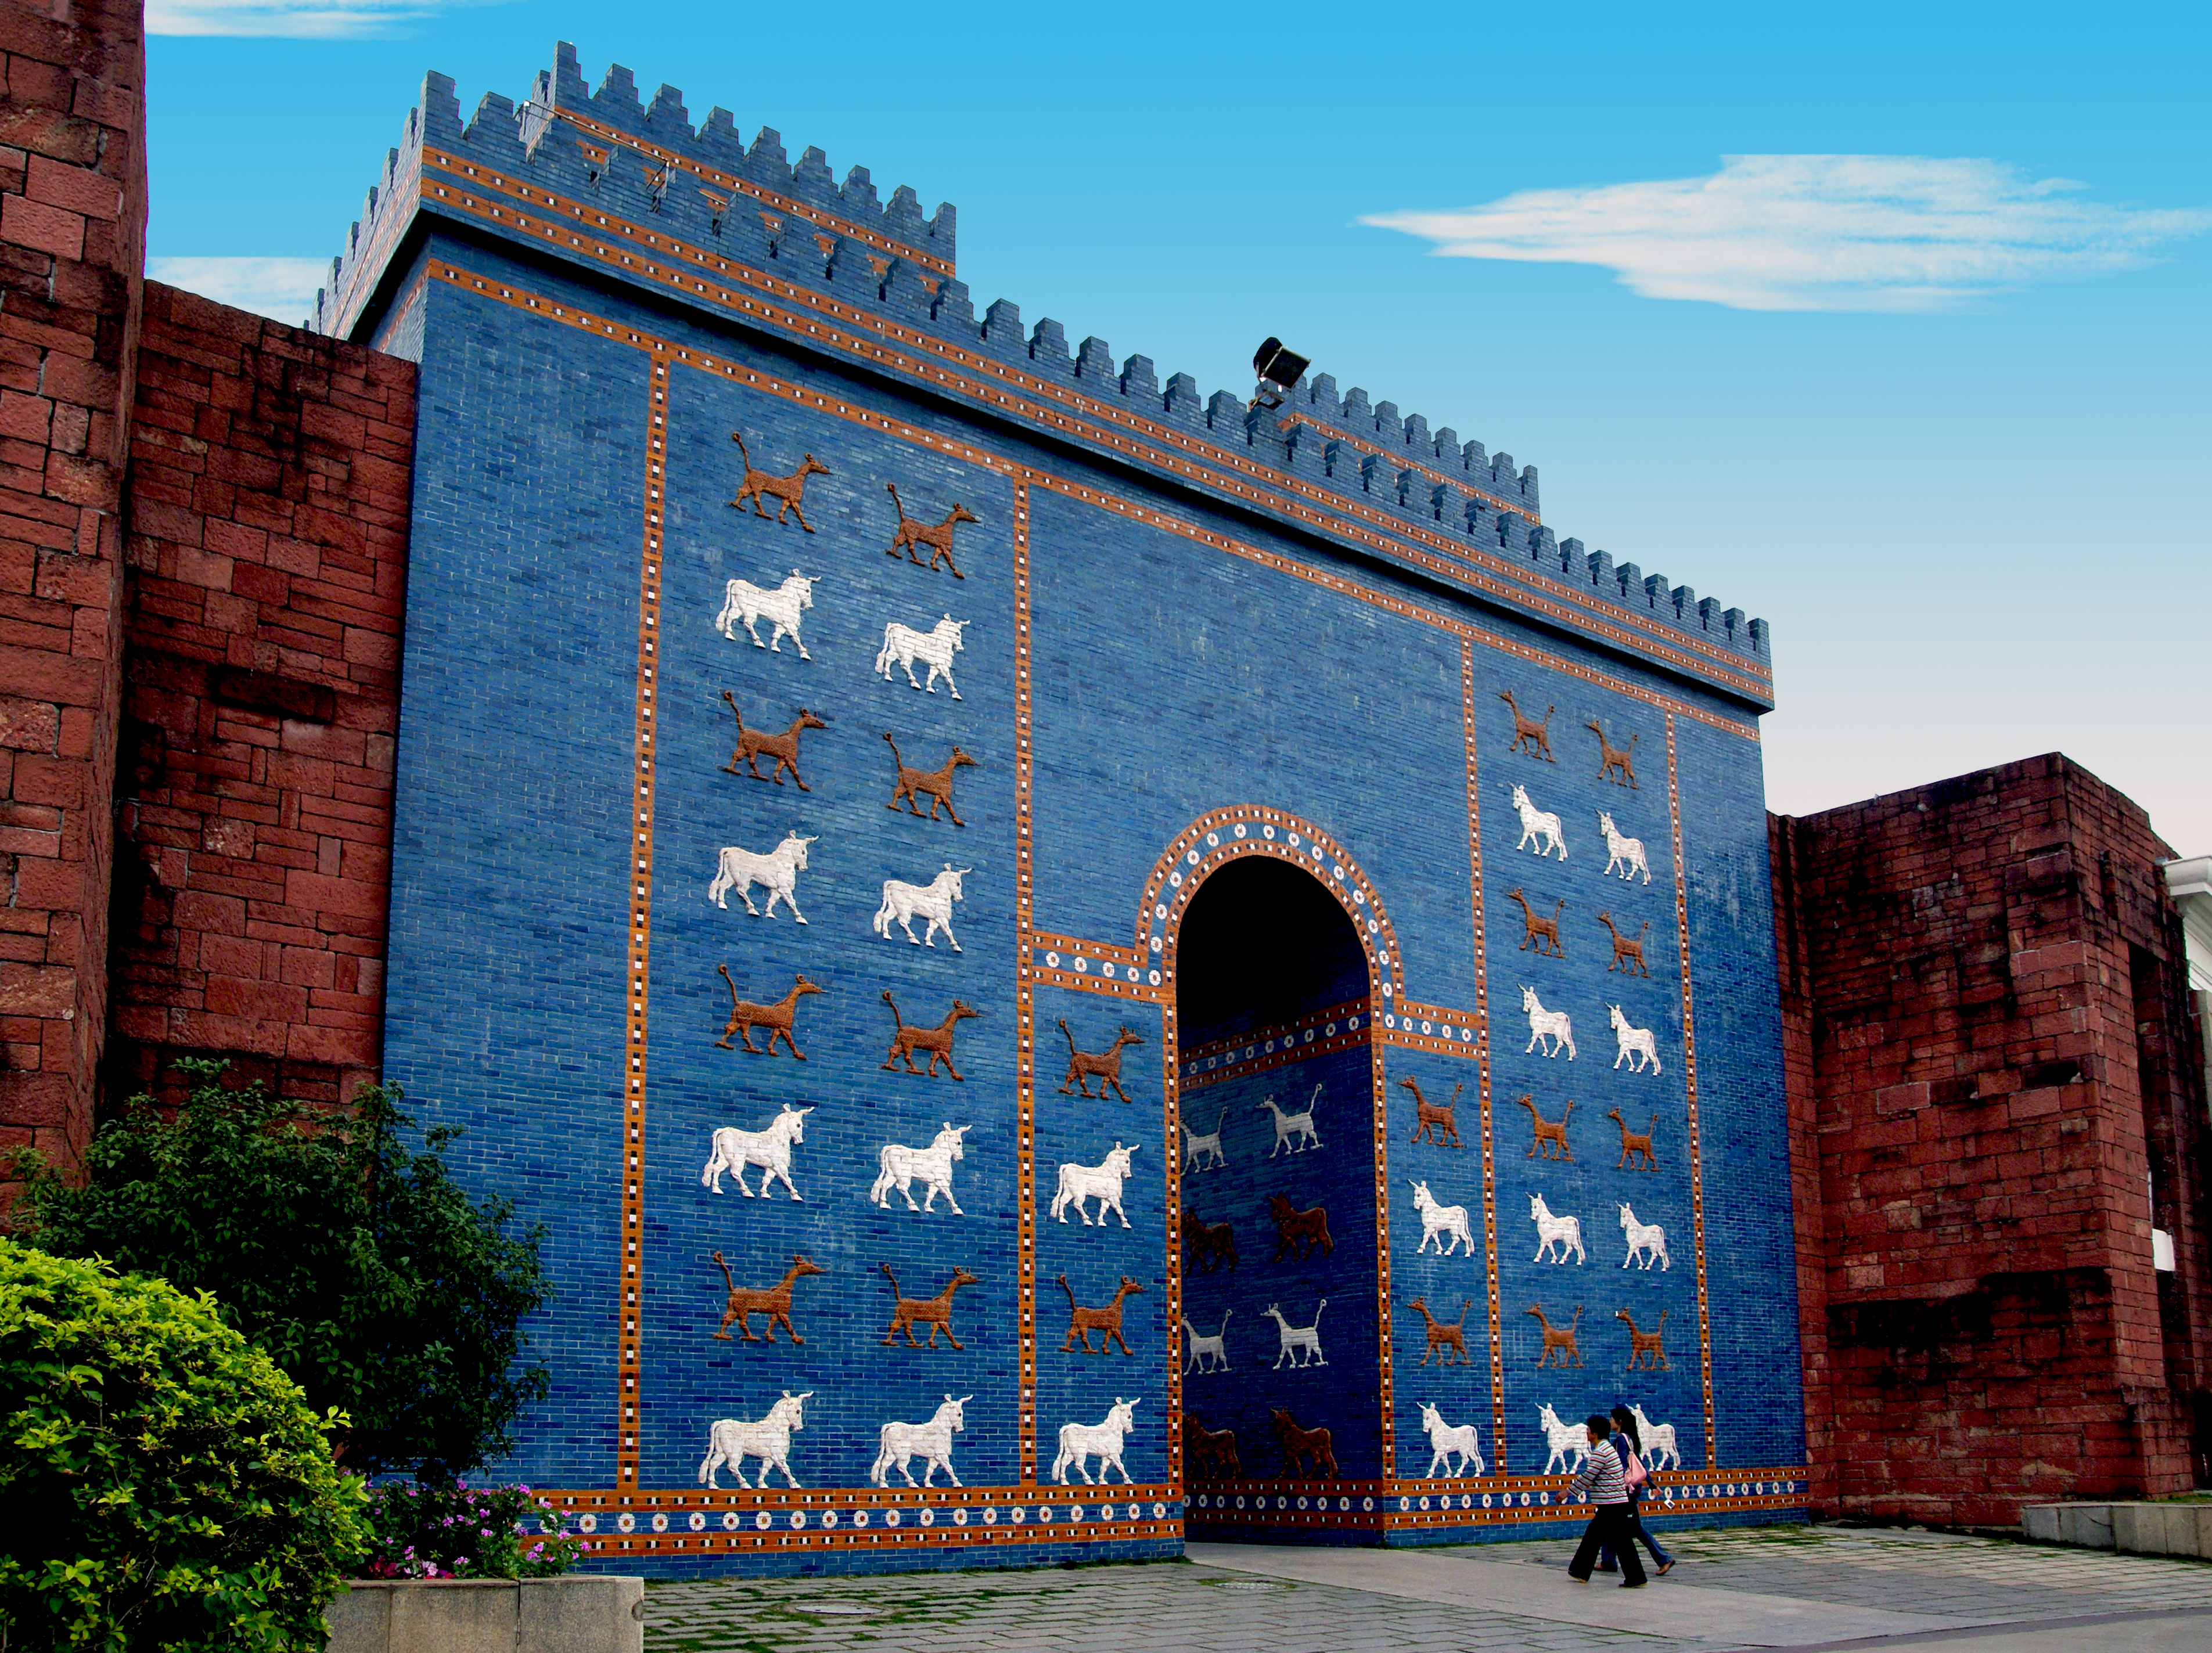
architecture, town, building, wall, arch, landmark, facade, blue, tourism, publicdomain, china, themeparks, bluearch, shenzhen, urban area, ancient history